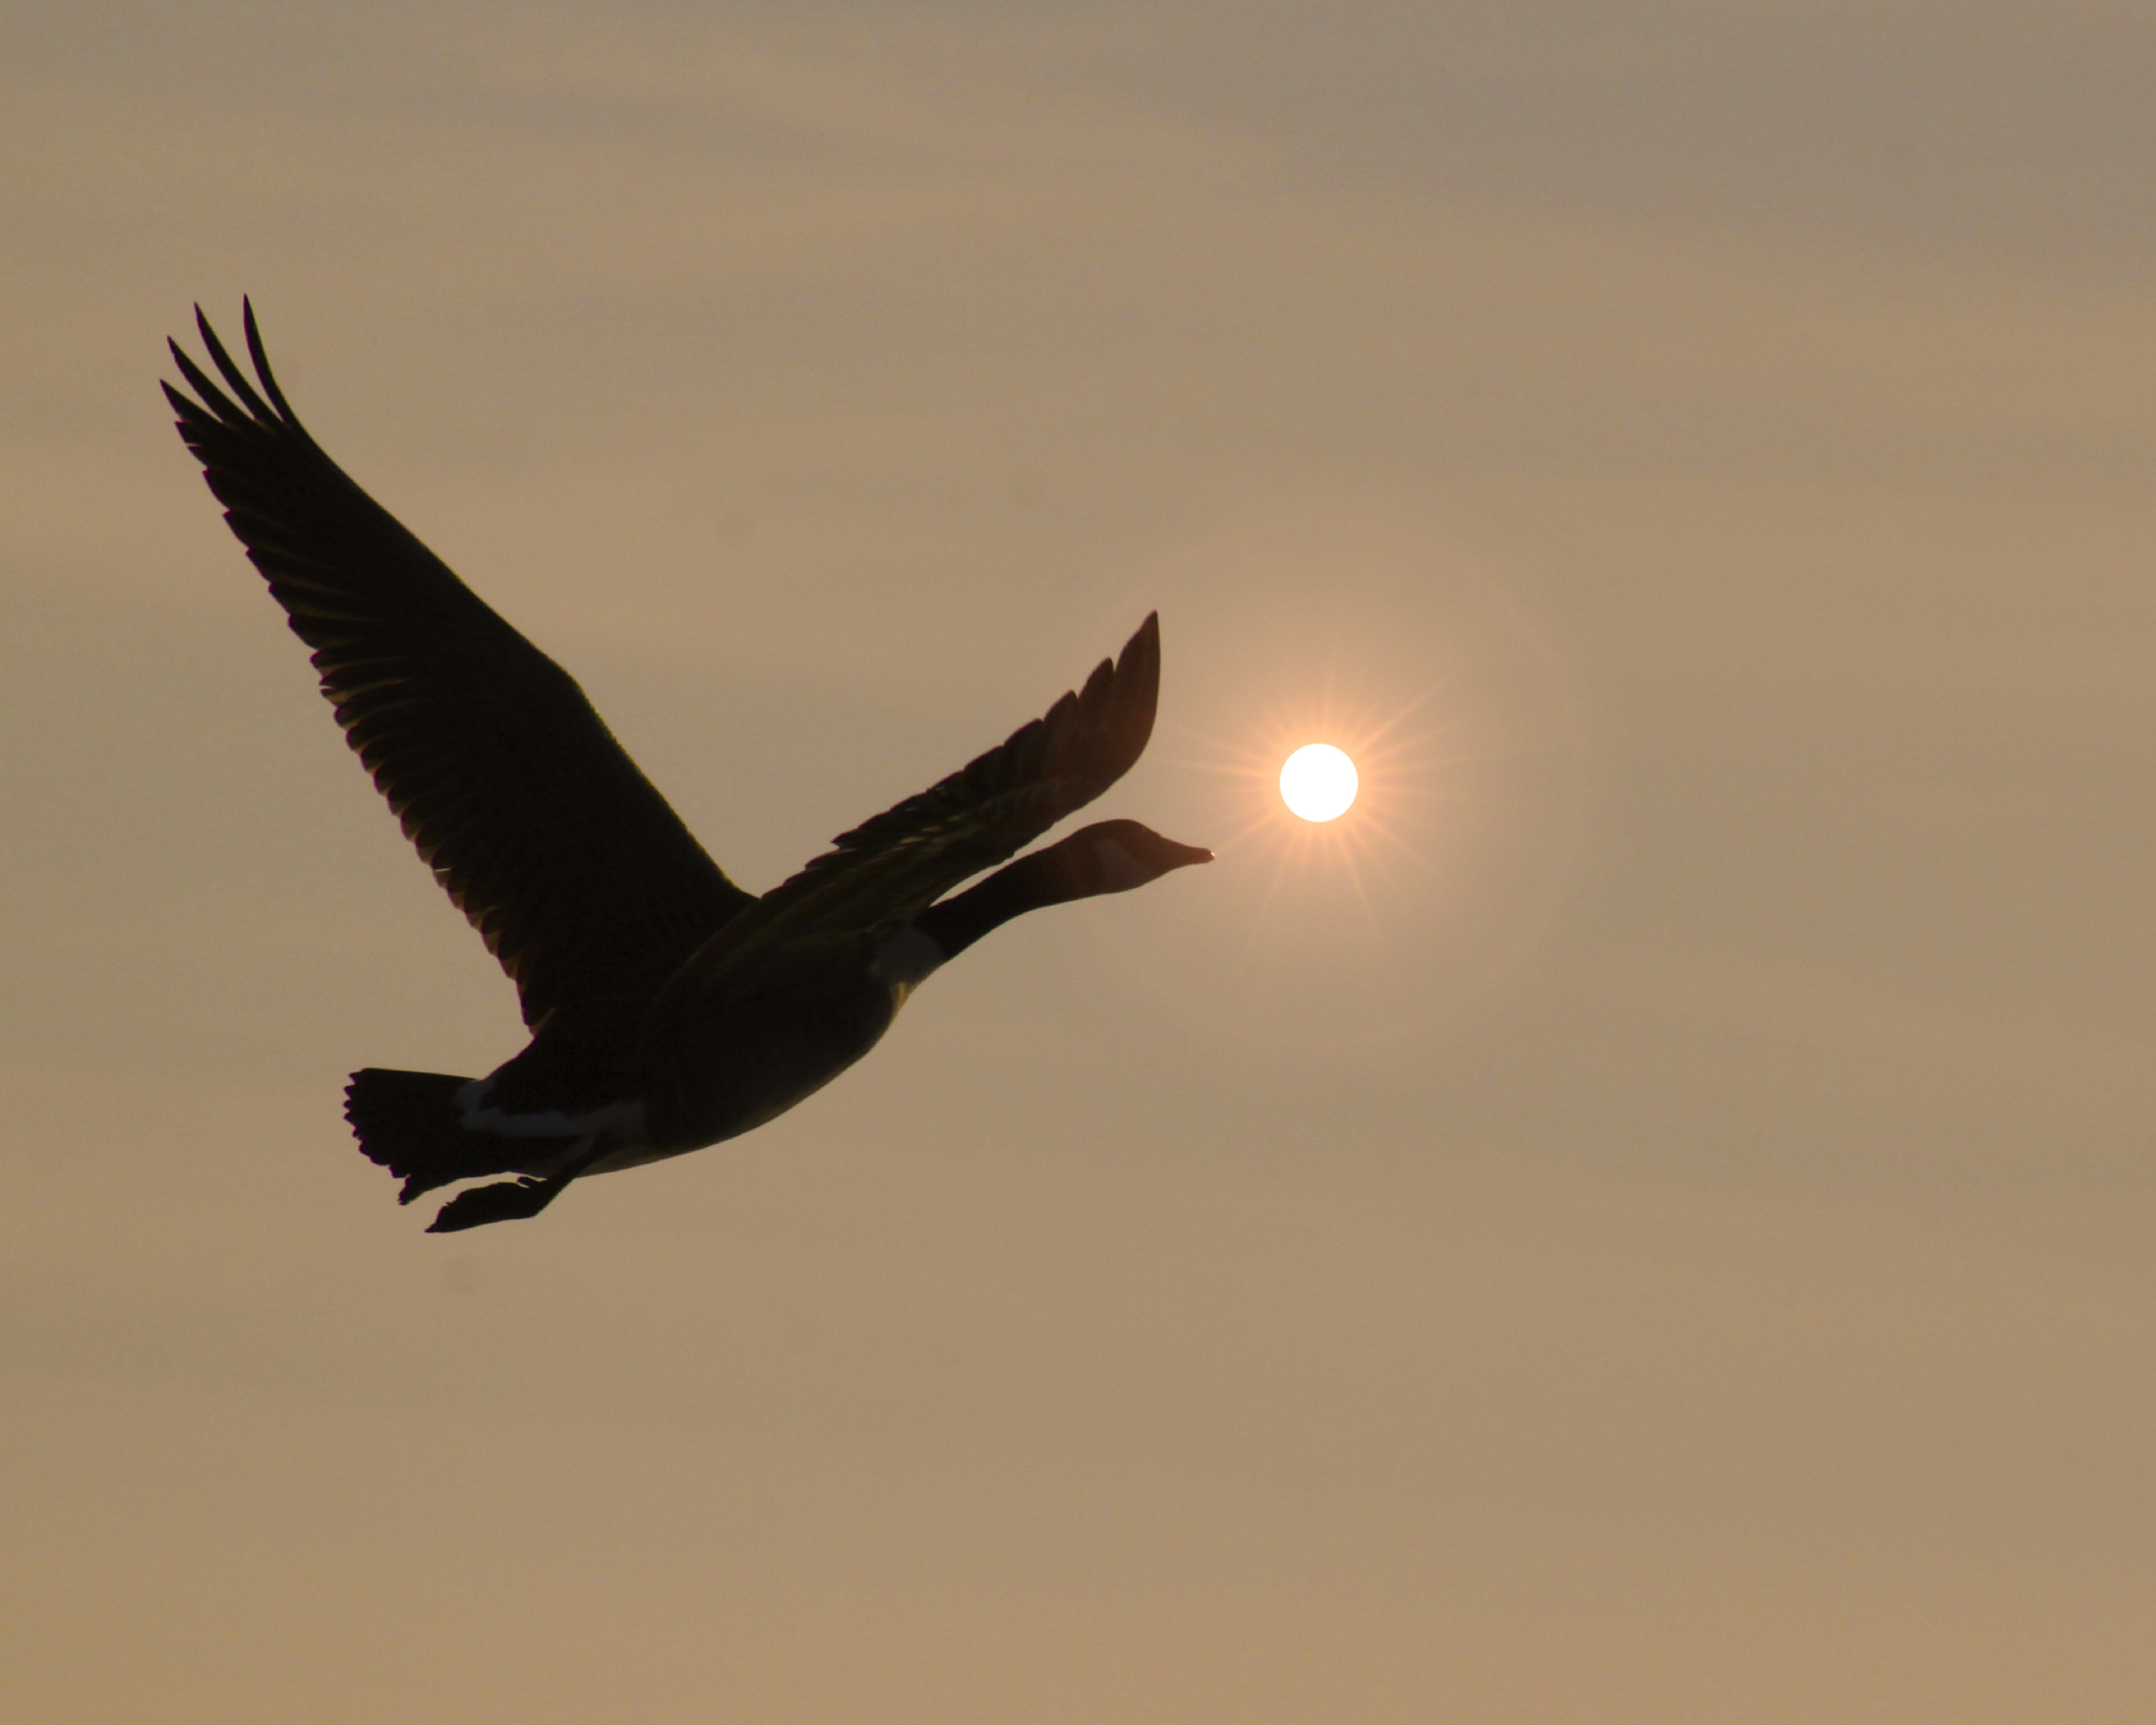
nature, outdoor, bird, wing, flying, wildlife, flight, eagle, duck, goose, geese, vertebrate, birds flying, atmosphere of earth, perching bird, accipitriformes